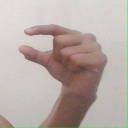
अक्षर: ग